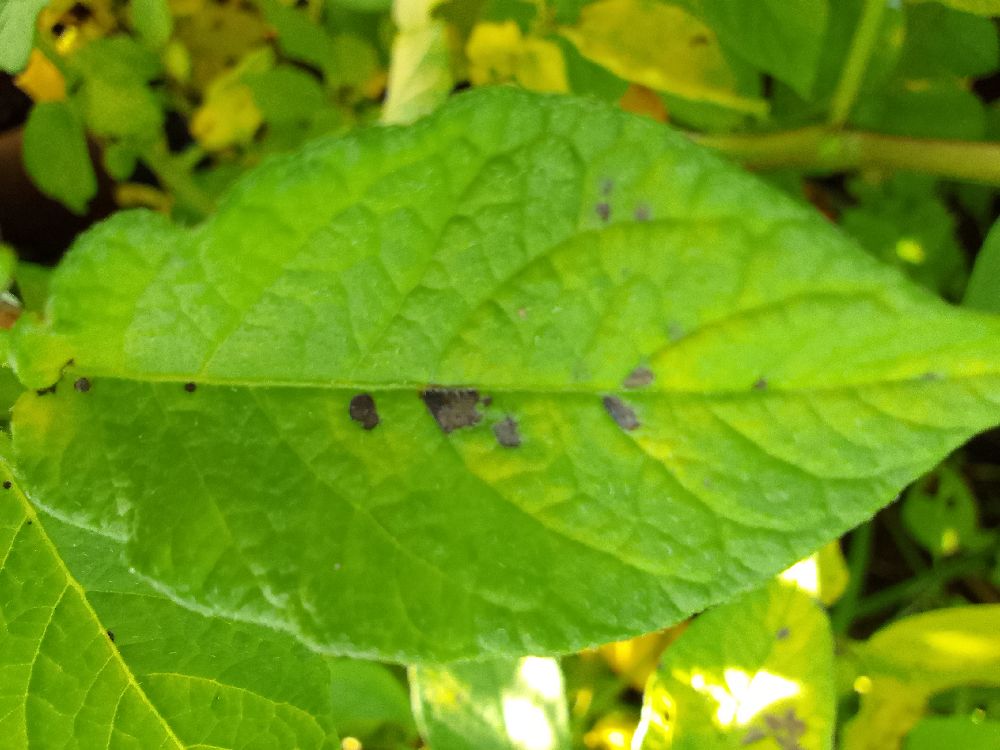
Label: Early blight